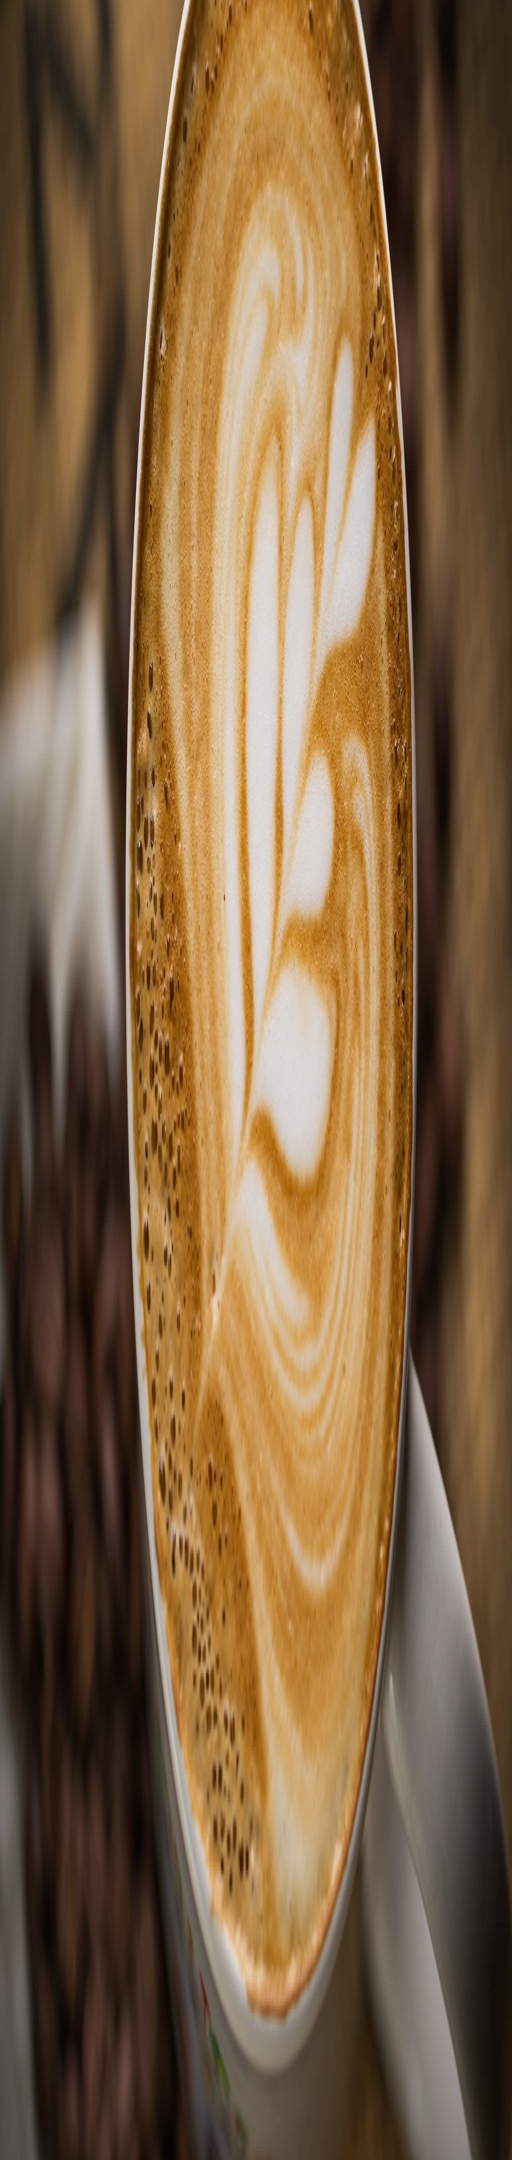
black coffee on the autumn season